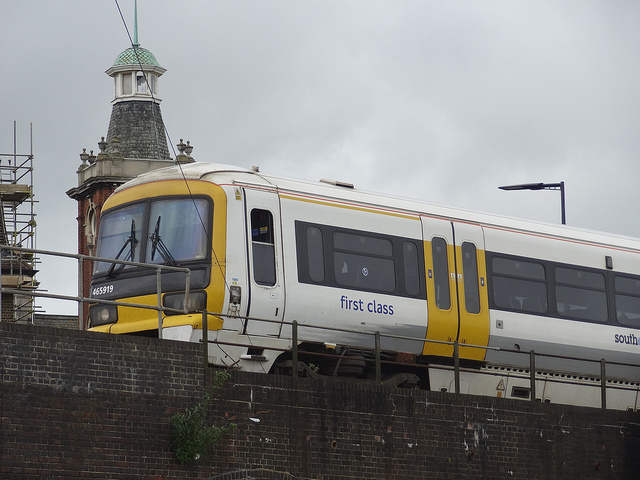
A white and yellow passenger train sits on its rail with a tower in the background.

A train is moving along raised train tracks.

A commuter train crosses an overpass on a cloudy day.

A train with first class is traveling somewhere.

A passenger train on an outdoor track that is on a brick wall with railings.